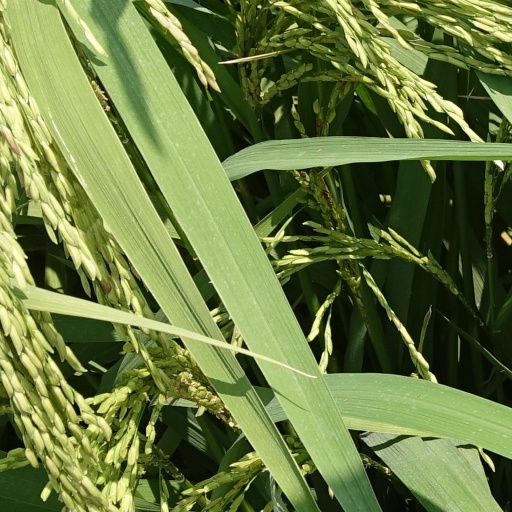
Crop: rice